Steve Sisolak

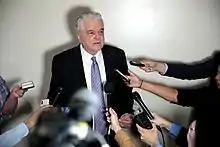
Sisolak speaking to the media prior to the 2020 Nevada caucuses

Sisolak was long considered a potential candidate for governor of Nevada in the 2018 election. He first considered running for governor in 2014, but declined in February 2014.